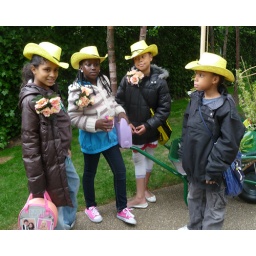
girls in yellow hats